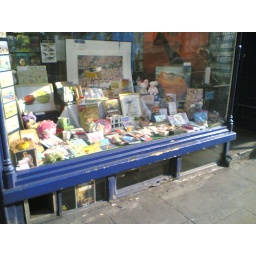
Spot the wittily-placed book in this bookshop's window display... (zoom in to see the book's title)